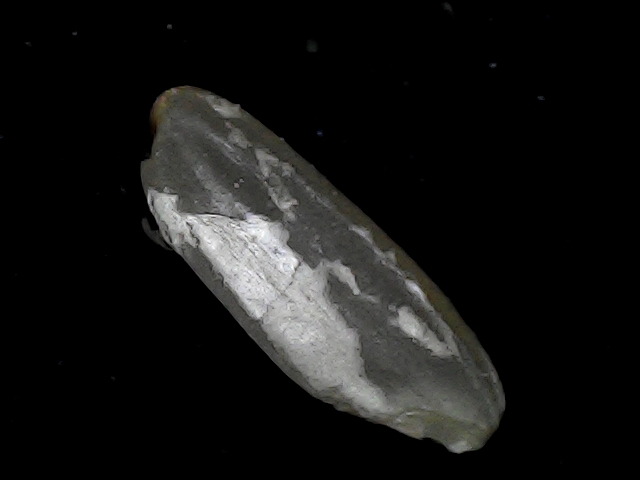
Rice variety: BD93